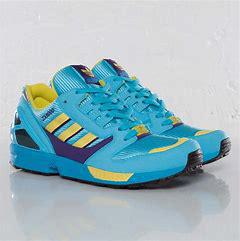
Brand: Adidas
Model: ZX Torsion